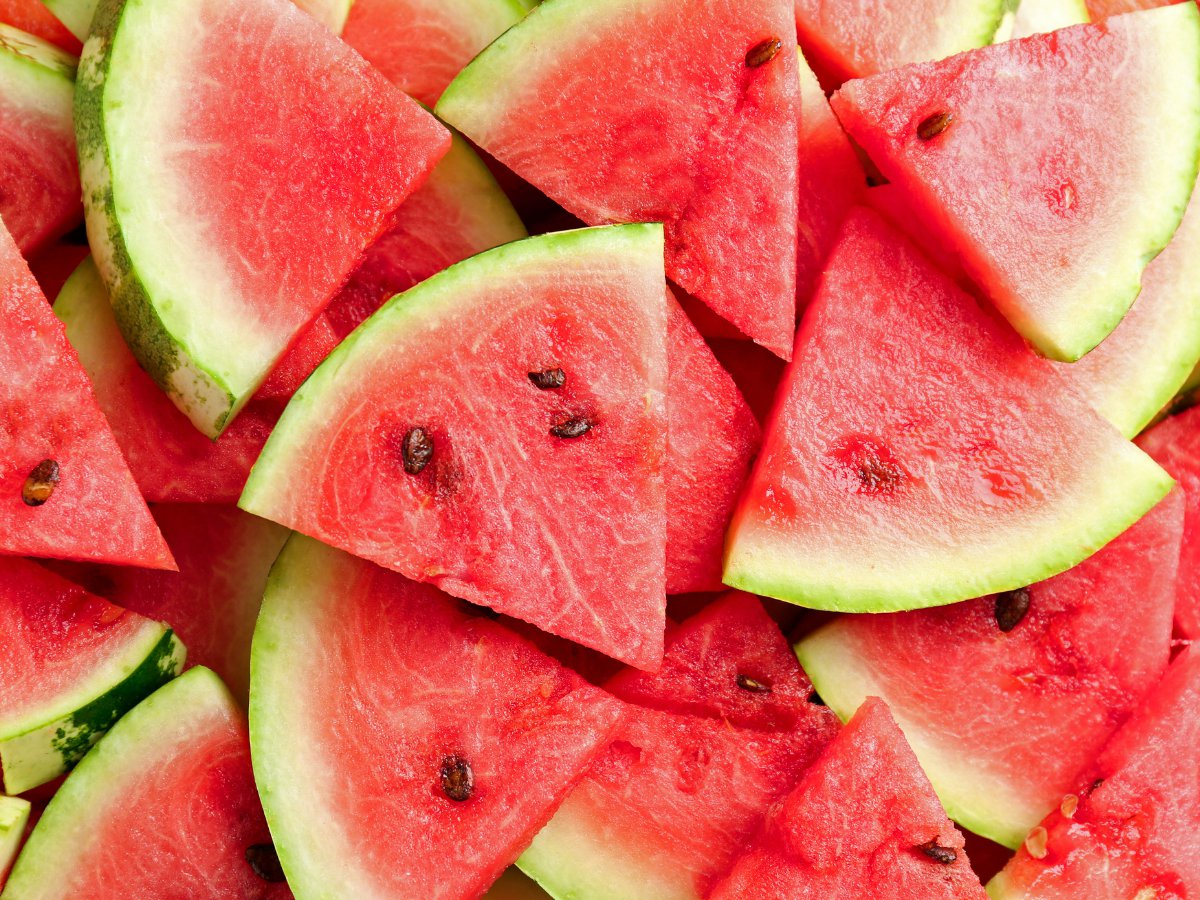
Label: Watermelon